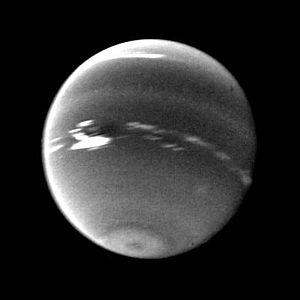
Neptune est la huitième et dernière planète du Système solaire par distance croissante au Soleil.